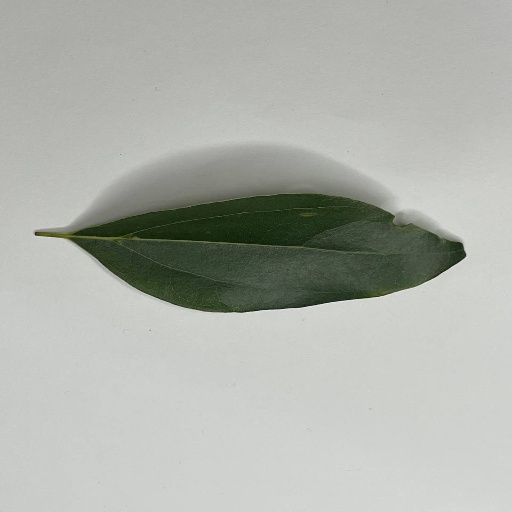
Species: Camphor
Leaf condition: Healthy Leaf